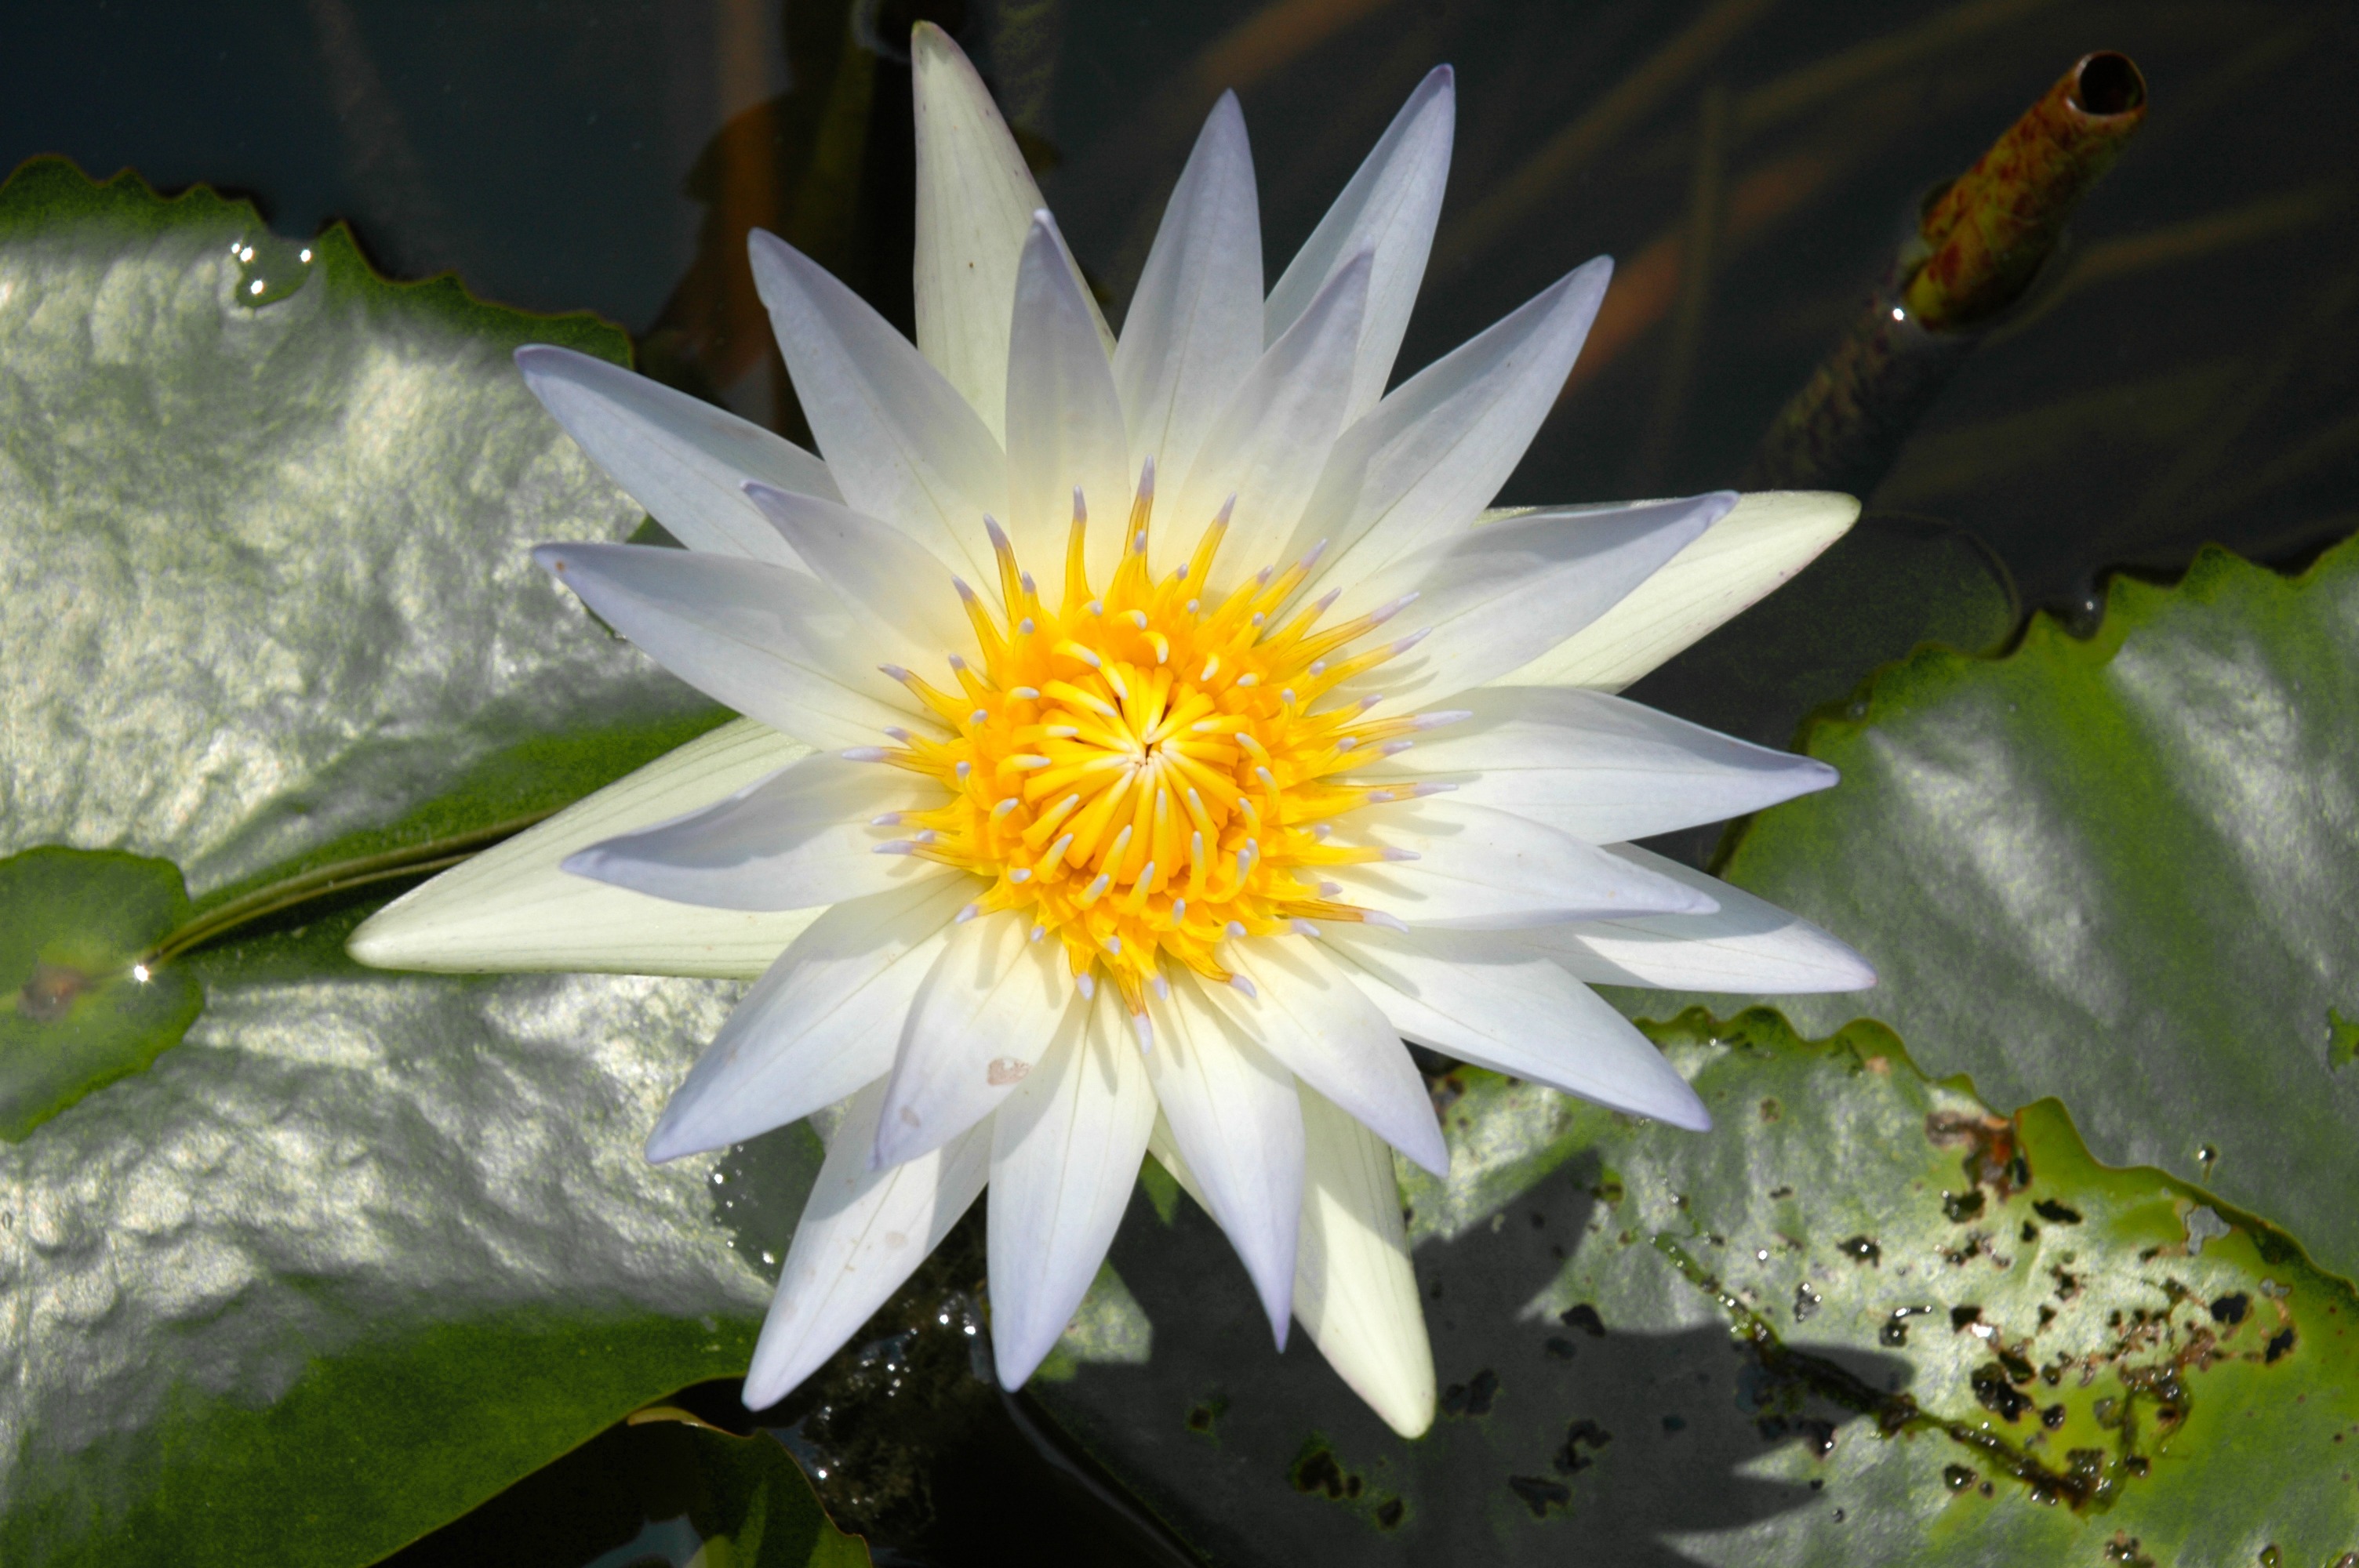
nature, blossom, plant, white, flower, petal, bloom, botany, aquatic plant, flora, water lily, macro photography, flowering plant, land plant, hedgehog cactus